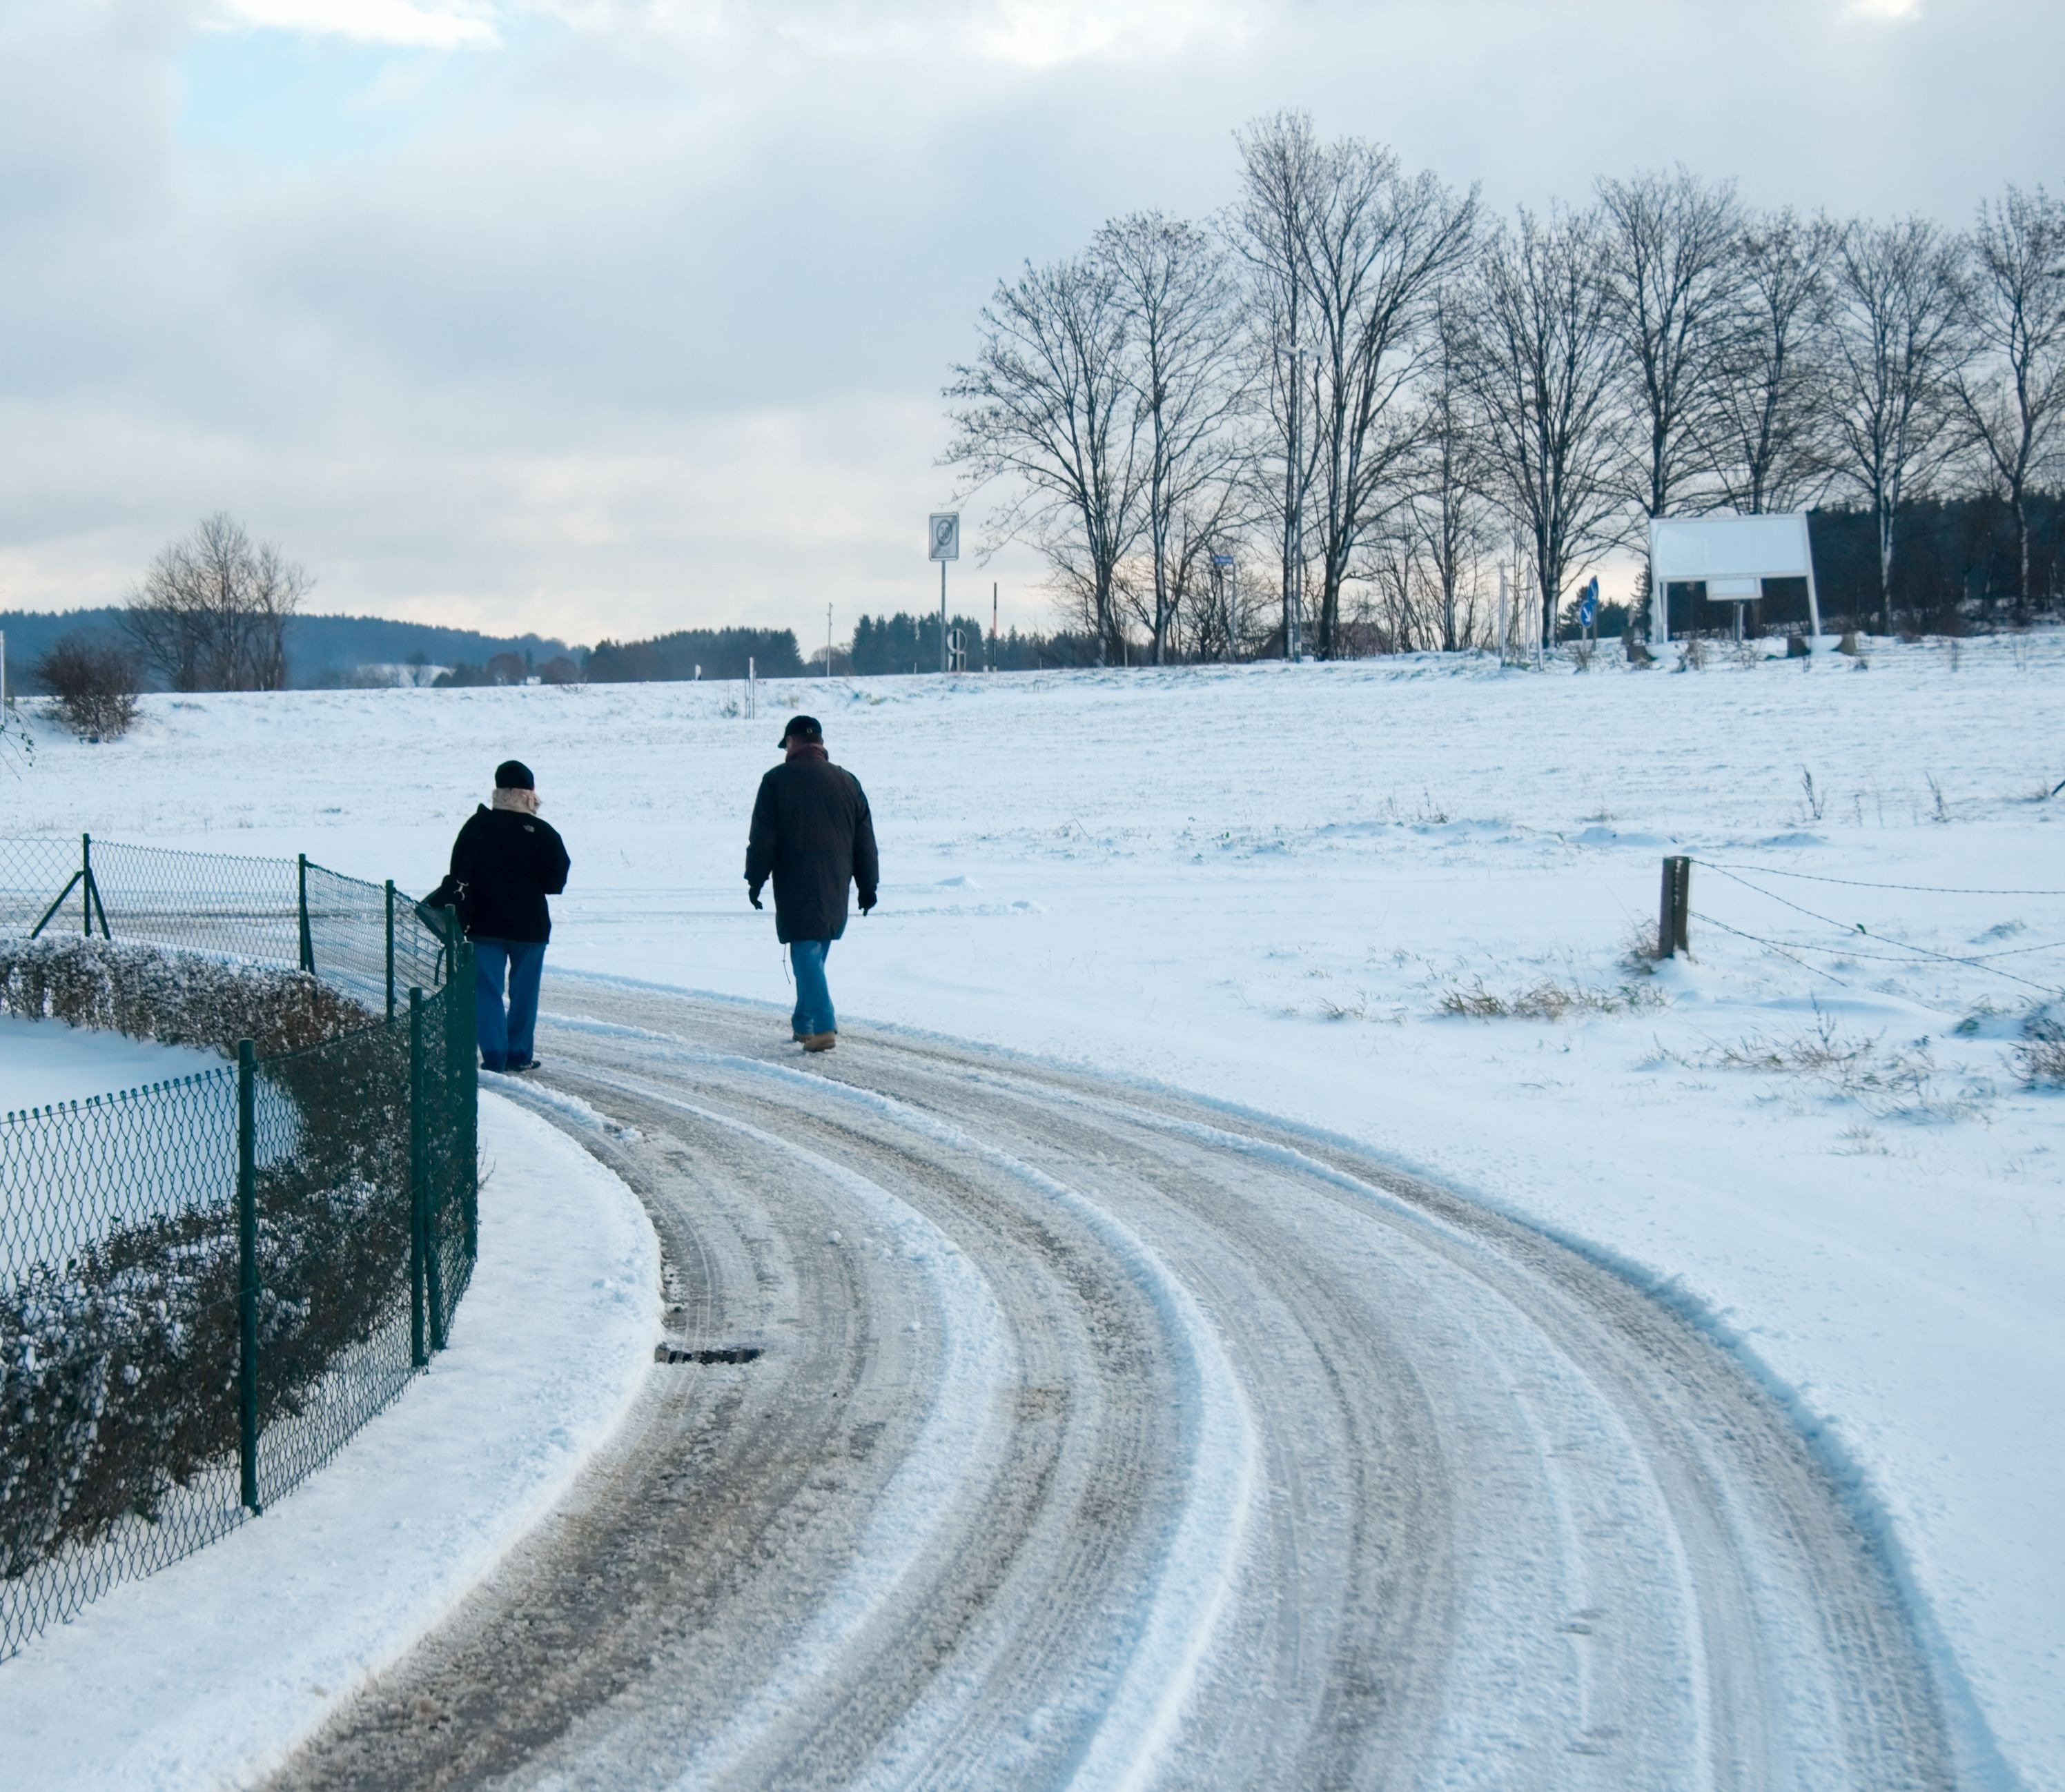
landscape, walking, snow, winter, fence, people, sky, hiking, ice, weather, season, trees, clouds, footwear, germany, bavaria, freezing